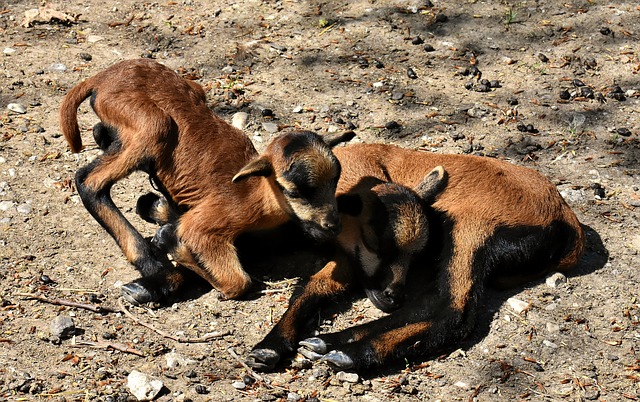
Label: sheep